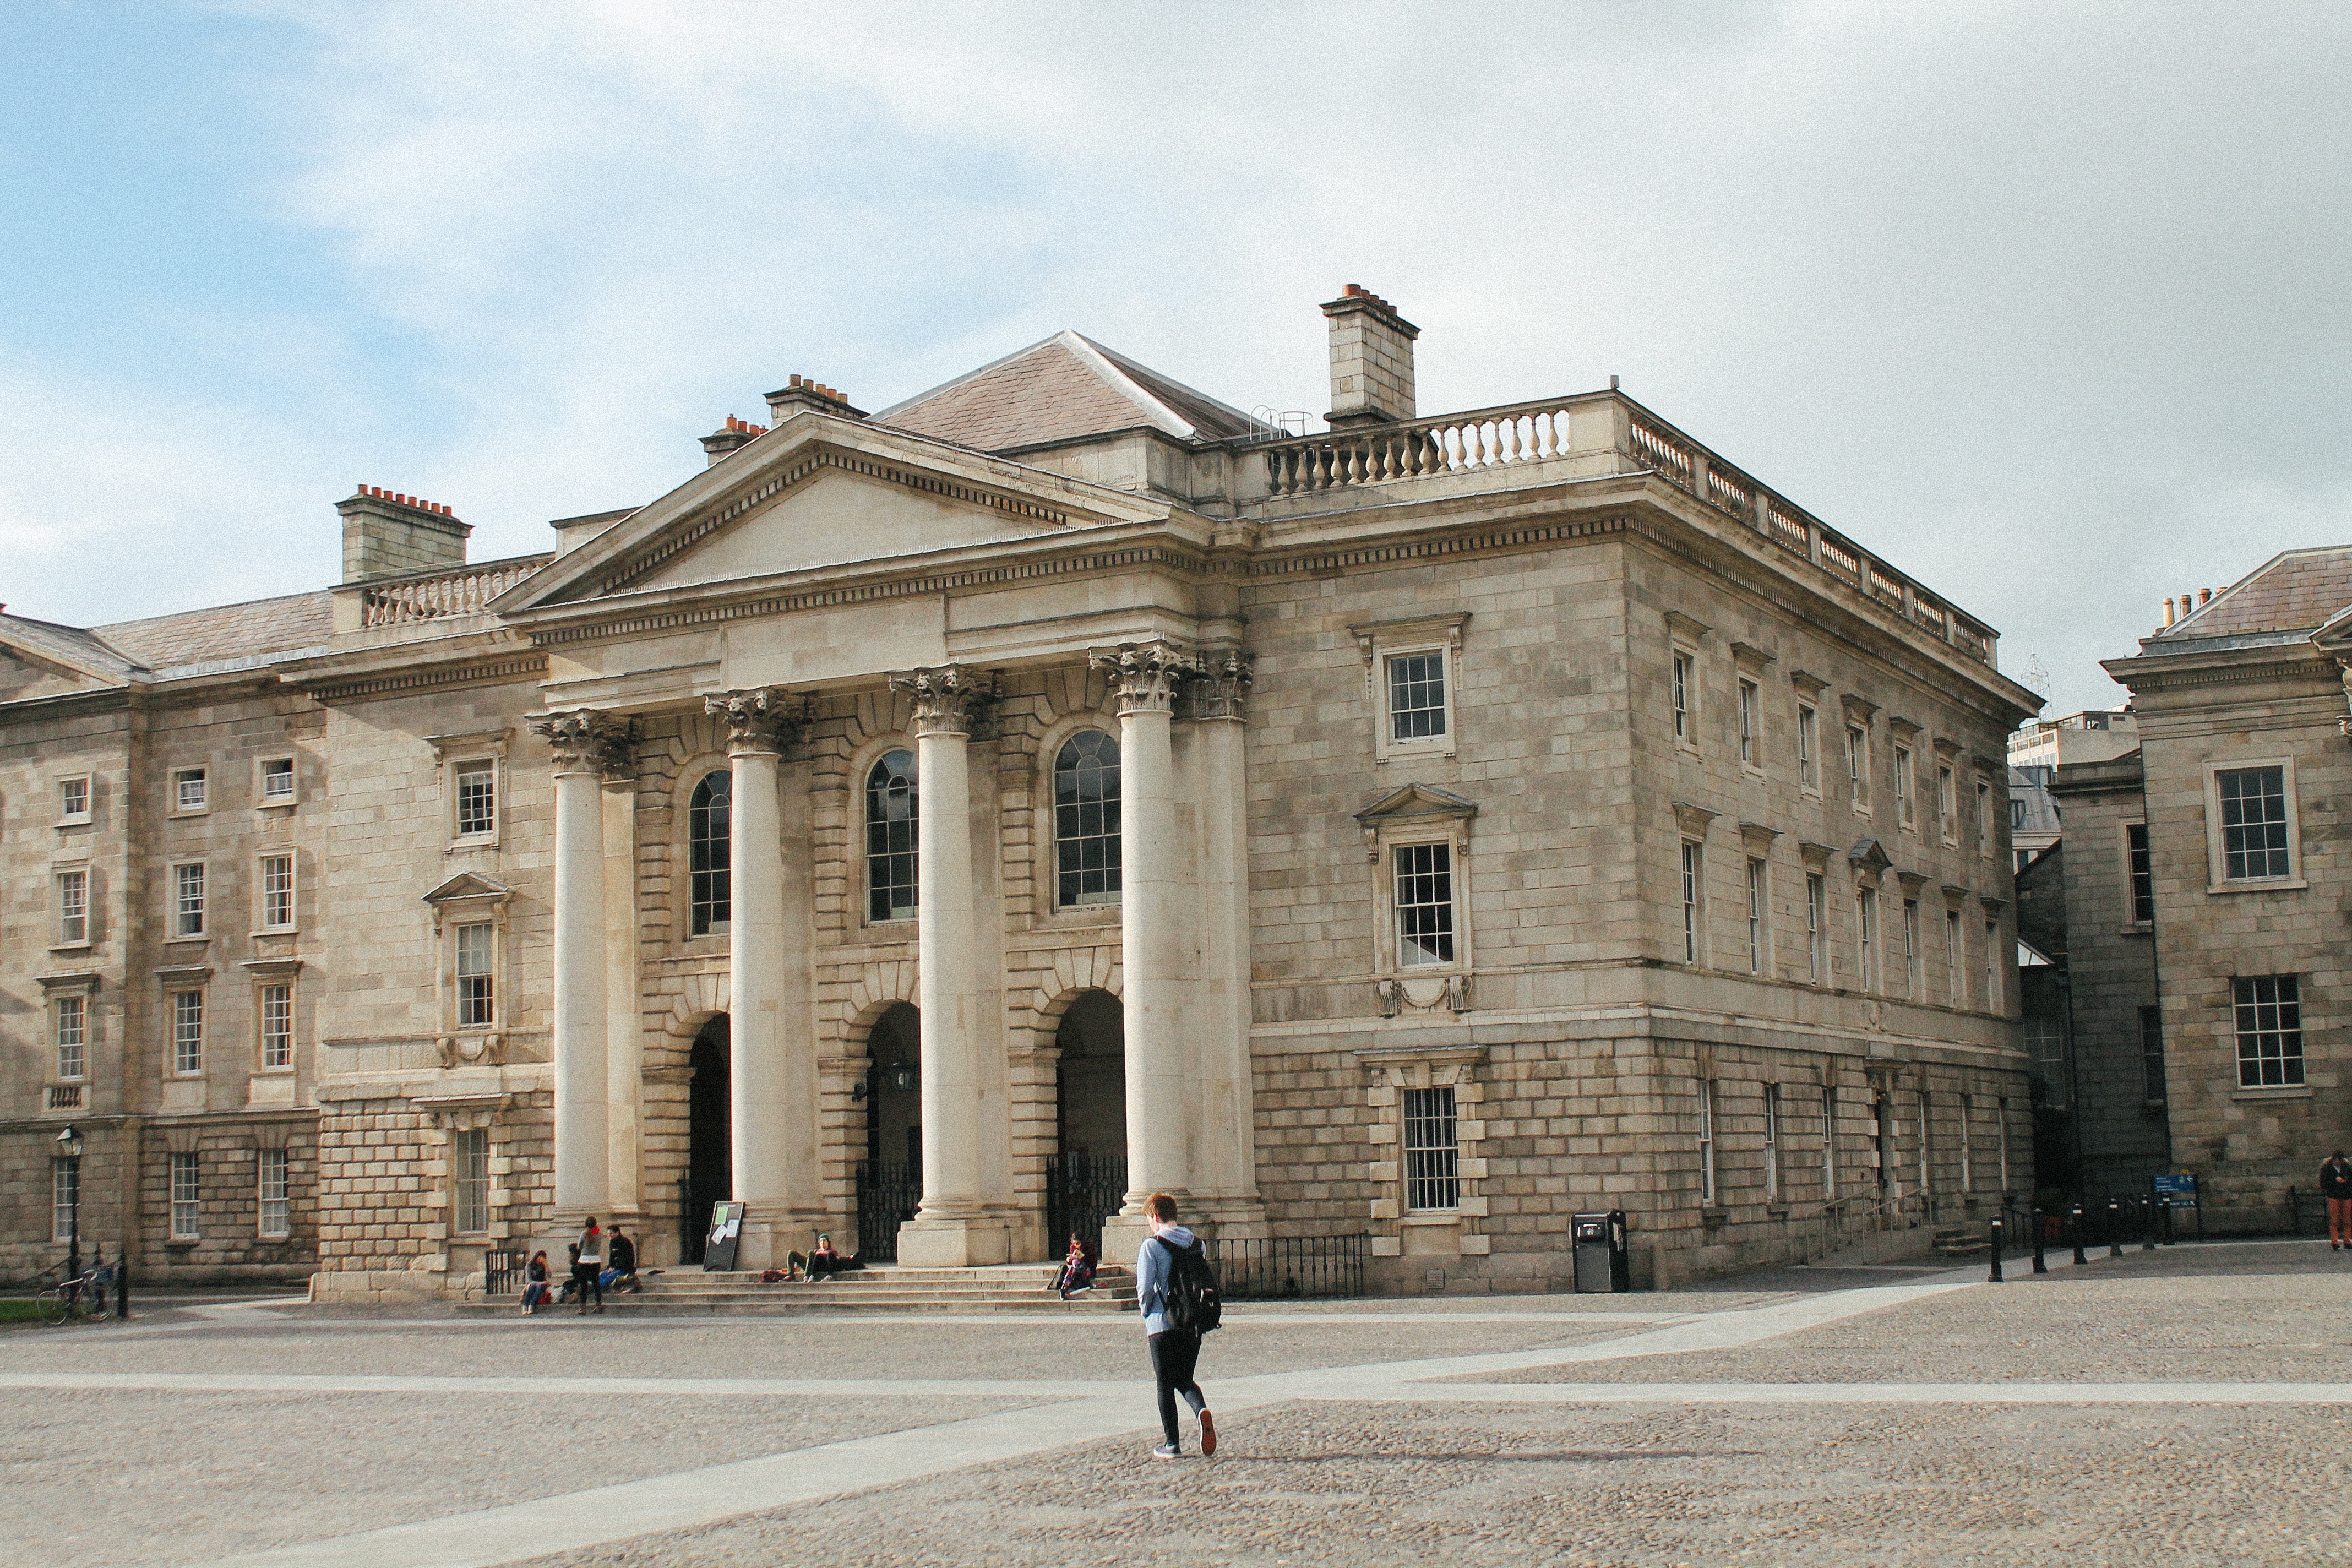
architecture, town, building, chateau, palace, downtown, landmark, facade, synagogue, history, town square, tourist attraction, estate, courthouse, neighbourhood, stately home, classical architecture, ancient history